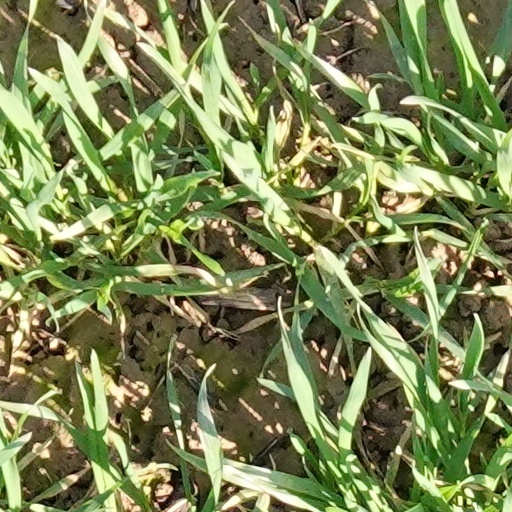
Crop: wheat